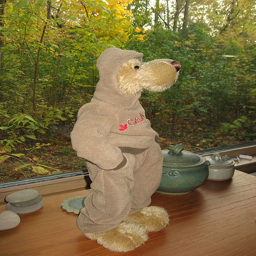
A large stuffed animal wearing a sweater and sweat pants.
A person in an animal suit in the outdoors.
Dog doll standing on two legs wearing a Canada outfit.
A stuffed animal is standing in front of a window.
A stuffed animal dressed in a sweat suit with Canada on shirt.